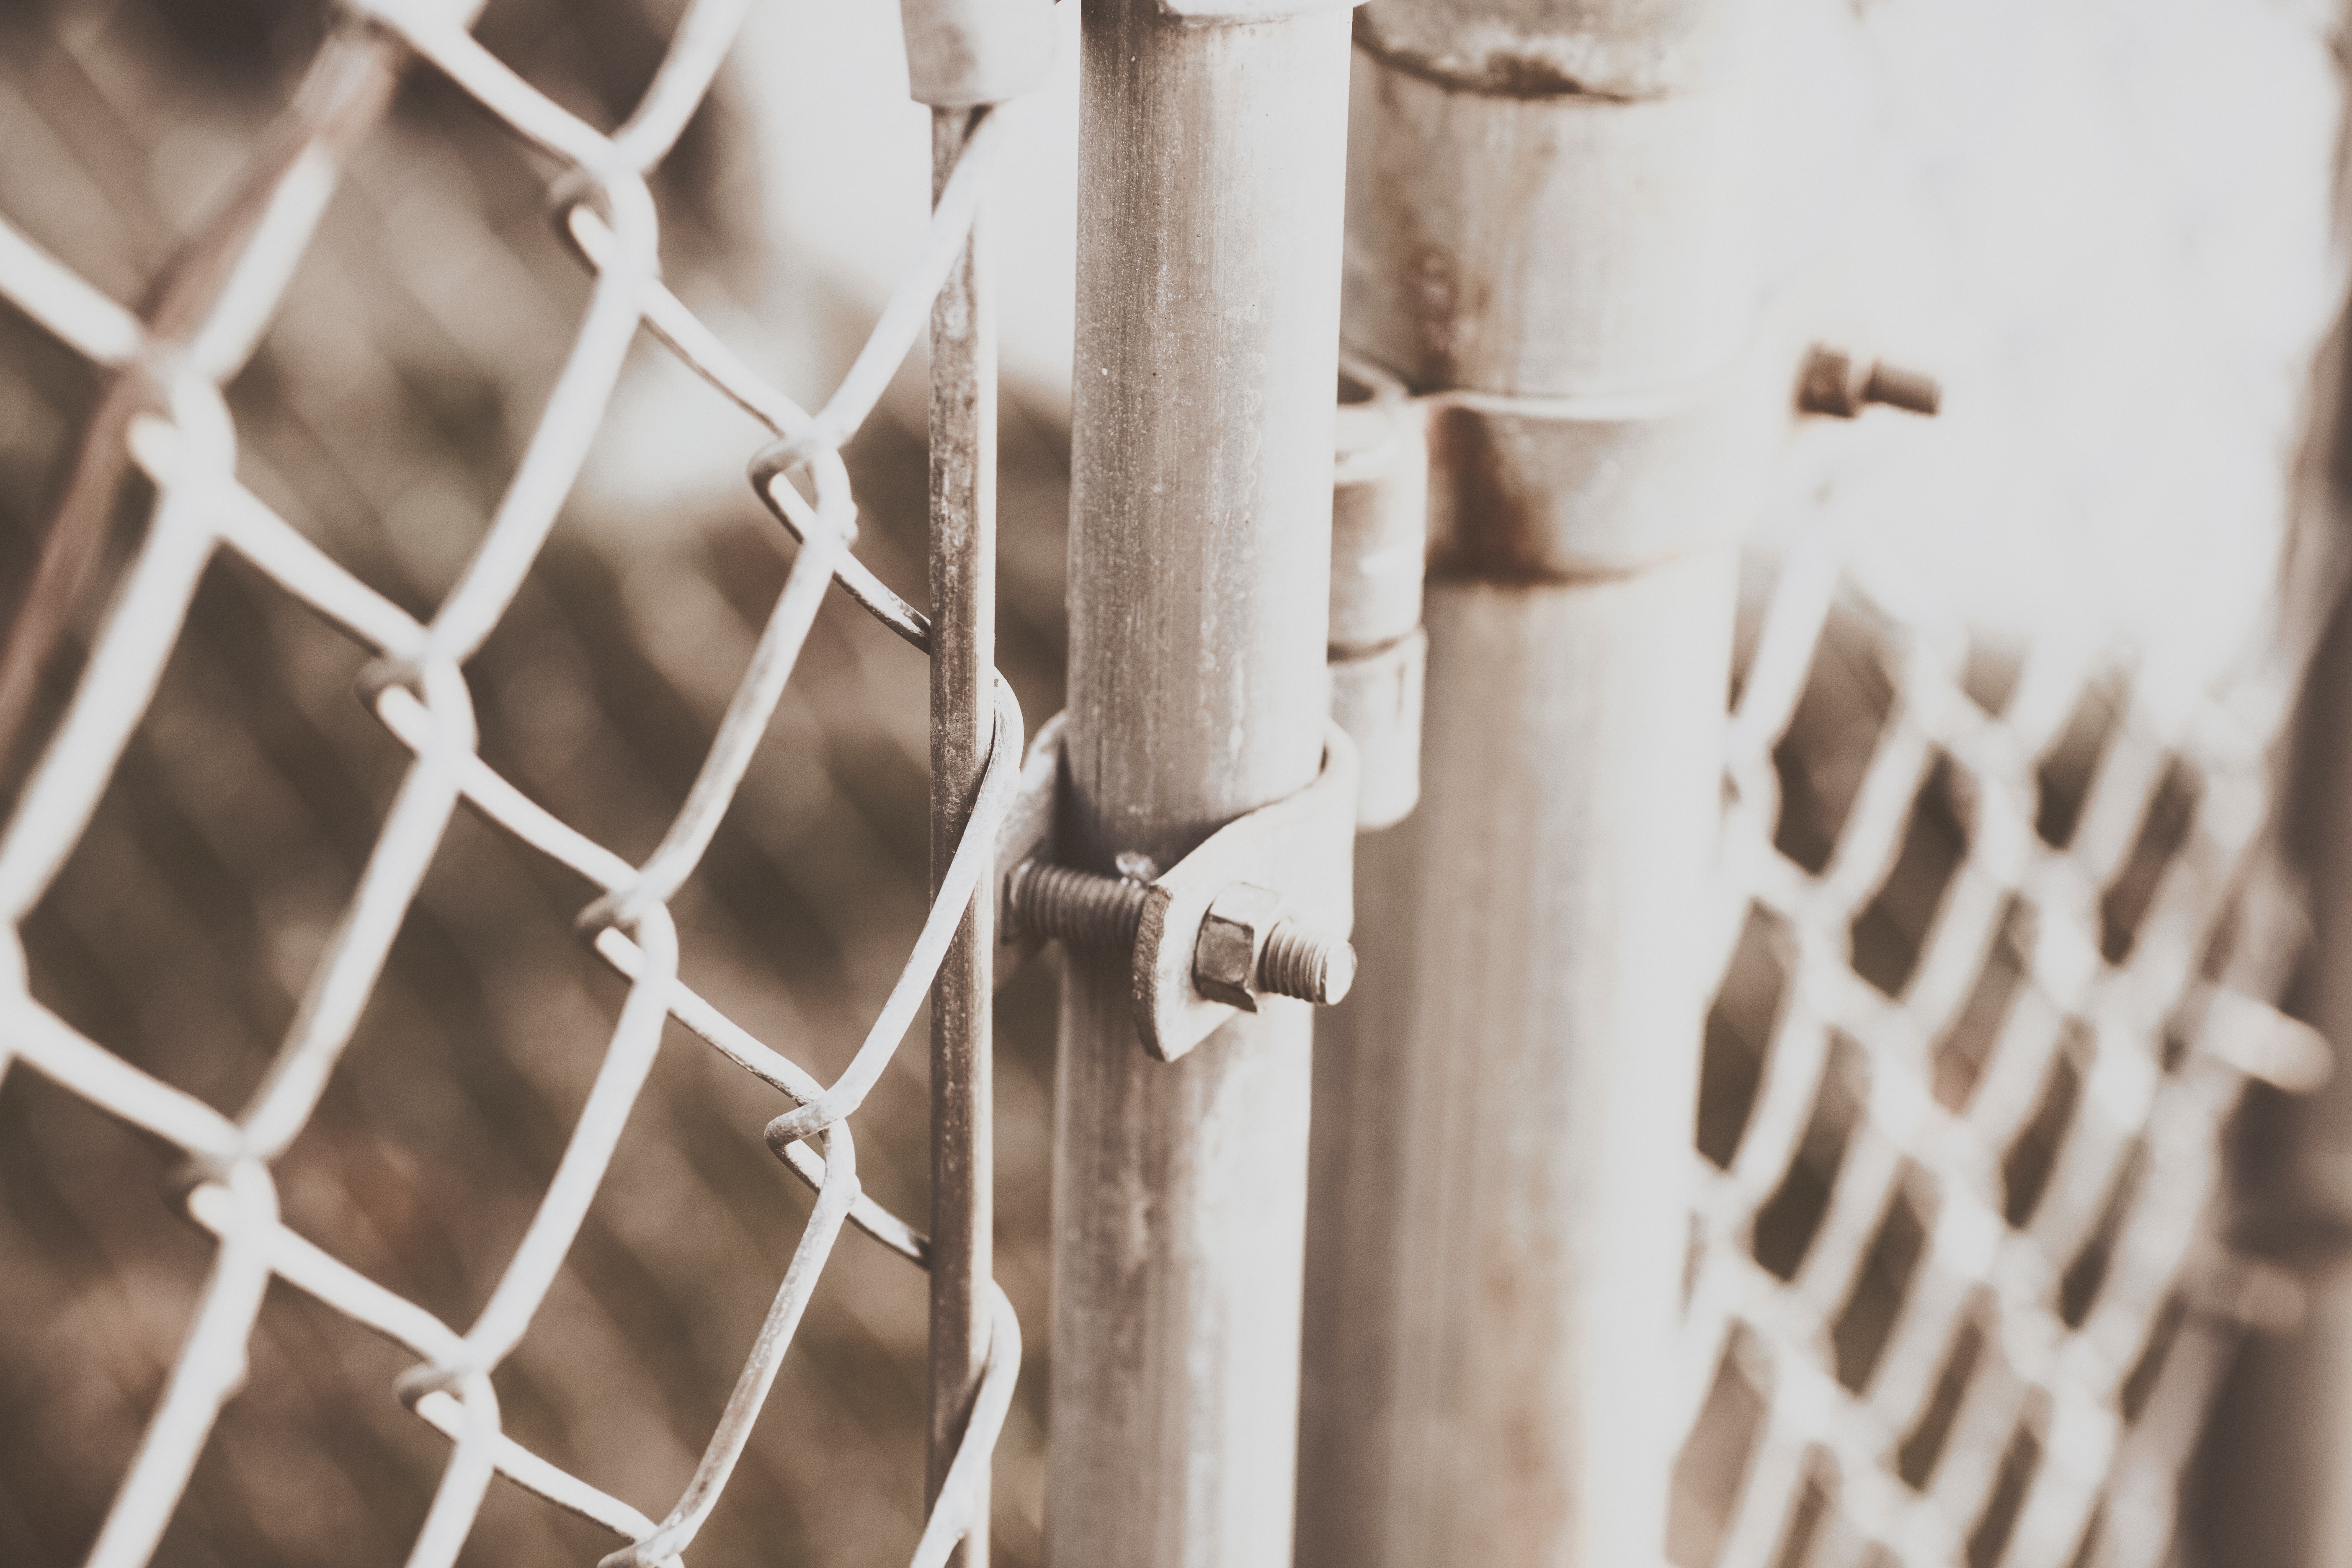
branch, winter, wood, white, photography, wall, line, spring, color, season, twig, close up